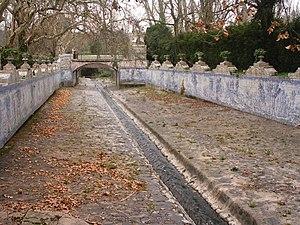
Le palais royal de Queluz est un château portugais du XVIIIᵉ siècle situé à Queluz, une freguesia de la municipalité de Sintra, dans le district de Lisbonne. Parmi les derniers grands bâtiments rococo construits en Europe, le palais a été conçu comme lieu de villégiature estivale pour Pierre III de Bragance, roi consort et futur mari de la reine Marie Iʳᵉ, sa nièce.